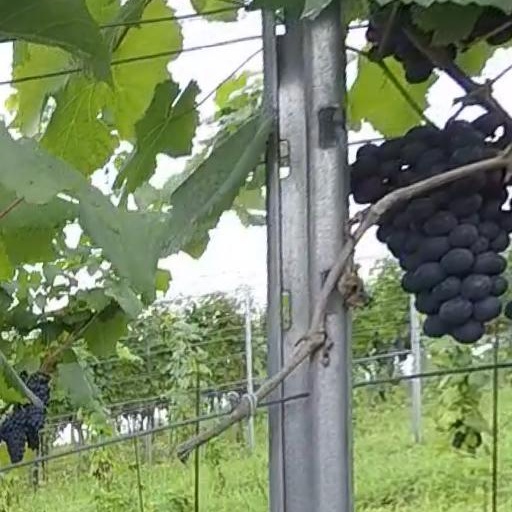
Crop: grape